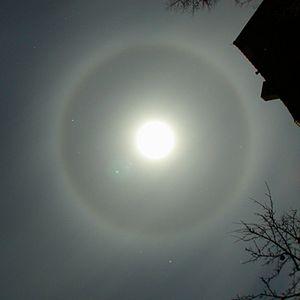
L'astronomie doit son existence à des gens qui ont tout au long de l'Histoire, par passion et par curiosité, levé les yeux au ciel.